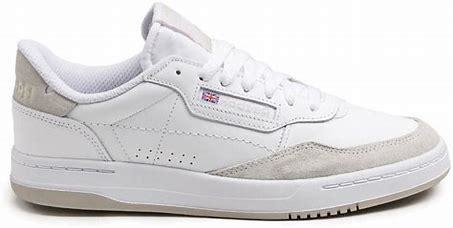
Brand: Reebok
Model: Court Peak